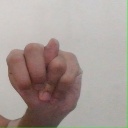
अक्षर: न